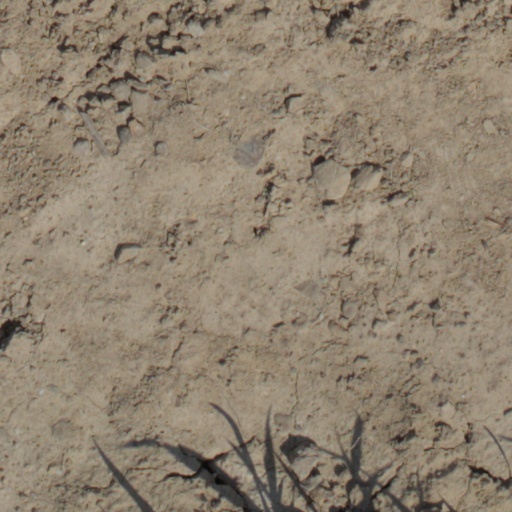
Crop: wheat